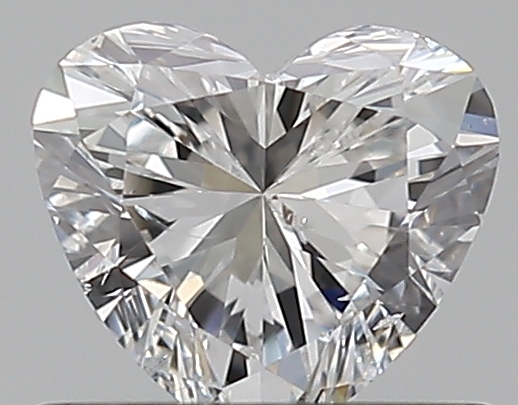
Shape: heart
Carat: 0.51
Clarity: SI2
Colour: E
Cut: EX
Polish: EX
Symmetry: VG
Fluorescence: N
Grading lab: GIA
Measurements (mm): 5.02 x 5.54 x 3.2